Hudson River

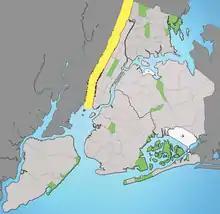
The New York City section of the Hudson river highlighted in yellow. The mouth of the Hudson at center is located between Jersey City and Manhattan

In 1939, the magazine "Life" described the river as "America's Rhine", comparing it to the Rhine in Central and Western Europe.